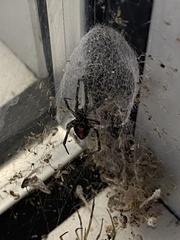
Species: Lactrodectus_hesperus